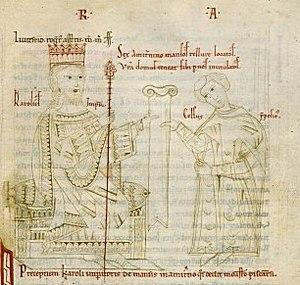
Charles III le Gros et Celse de Casauria